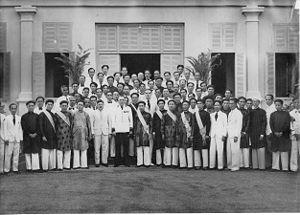
René Schneyder, administrateur des services civils d'indochine
L’Indochine française est un territoire de l'ancien empire colonial français, dont elle était la possession la plus riche et la plus peuplée. Officiellement nommée Union indochinoise puis Fédération indochinoise, elle fut fondée en 1887 et regroupait, jusqu'à sa disparition en 1954, diverses entités possédées ou dominées par la France en Extrême-Orient : trois pays d'Asie du Sud-Est aujourd'hui indépendants, le Vietnam, le Laos et le Cambodge, ainsi qu'une portion de territoire chinois située dans l'actuelle province du Guangdong.
René Pierre François Schneyder est un administrateur des services civils de l’Indochine française.